Ski Smithers

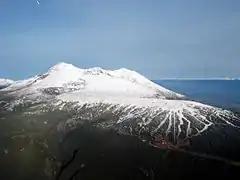
Ski runs (bottom right) of Hudson Bay Mountain Resort

Hudson Bay Mountain Resort is a ski area just outside Smithers, British Columbia on the west side of the city, located on the mountain of the same name. The largest of only a few ski areas in northwestern British Columbia, and the only to qualify as a "resort", the ski area does not experience the rain-outs common in more coastal resorts such as Whistler or Mount Washington.